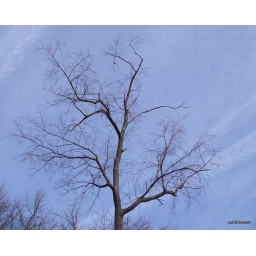
bird high in the tree